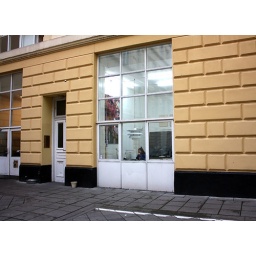
PH Charlottenborg lamp in the office